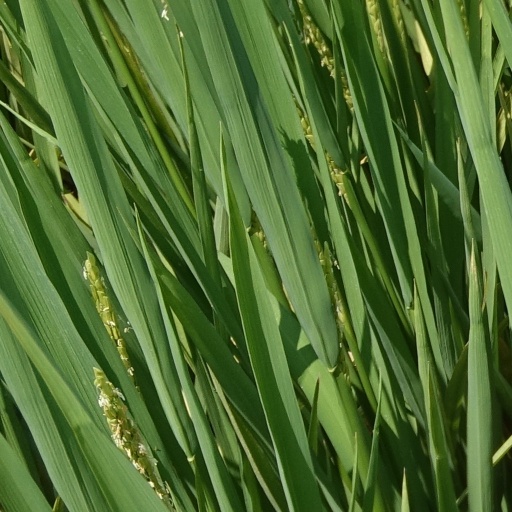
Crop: rice